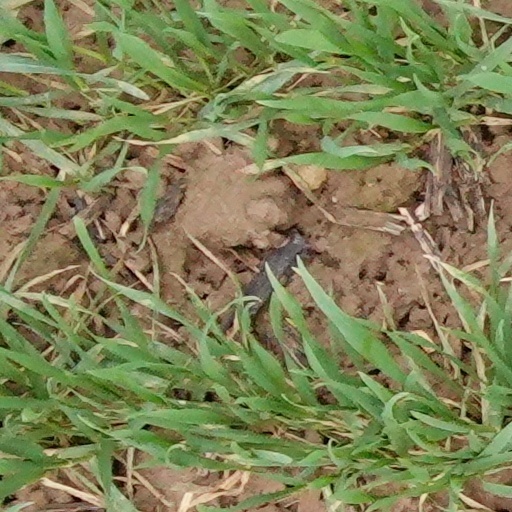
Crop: wheat